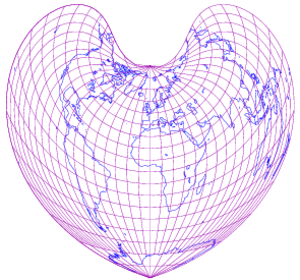
La carte d'état-major est une carte générale de la France réalisée, dans sa première version, au XIXᵉ siècle.
L'histoire de la cartographie est le reflet des connaissances techniques nécessaires à l'établissement de cartes, de l'Antiquité à nos jours. La cartographie est une partie intégrante de l'histoire de l'humanité depuis longtemps, peut-être même depuis 8000 ans. Des peintures rupestres aux anciennes cartes de Babylone, de la Grèce à l'Asie, de l'âge de l'exploration jusqu'au XXIᵉ siècle, l'humanité a créé et utilisé des cartes comme outils essentiels pour l'aider à définir, expliquer ses chemins à travers le monde, et naviguer. Les cartes furent au début des dessins en deux dimensions ; la représentation terrestre ou stellaire est quelquefois en trois dimensions. Elles peuvent être stockées sous des formats purement numériques.
La projection cartographique est un ensemble de techniques géodésiques permettant de représenter une surface non plane dans son ensemble ou en partie sur la surface plane d'une carte.